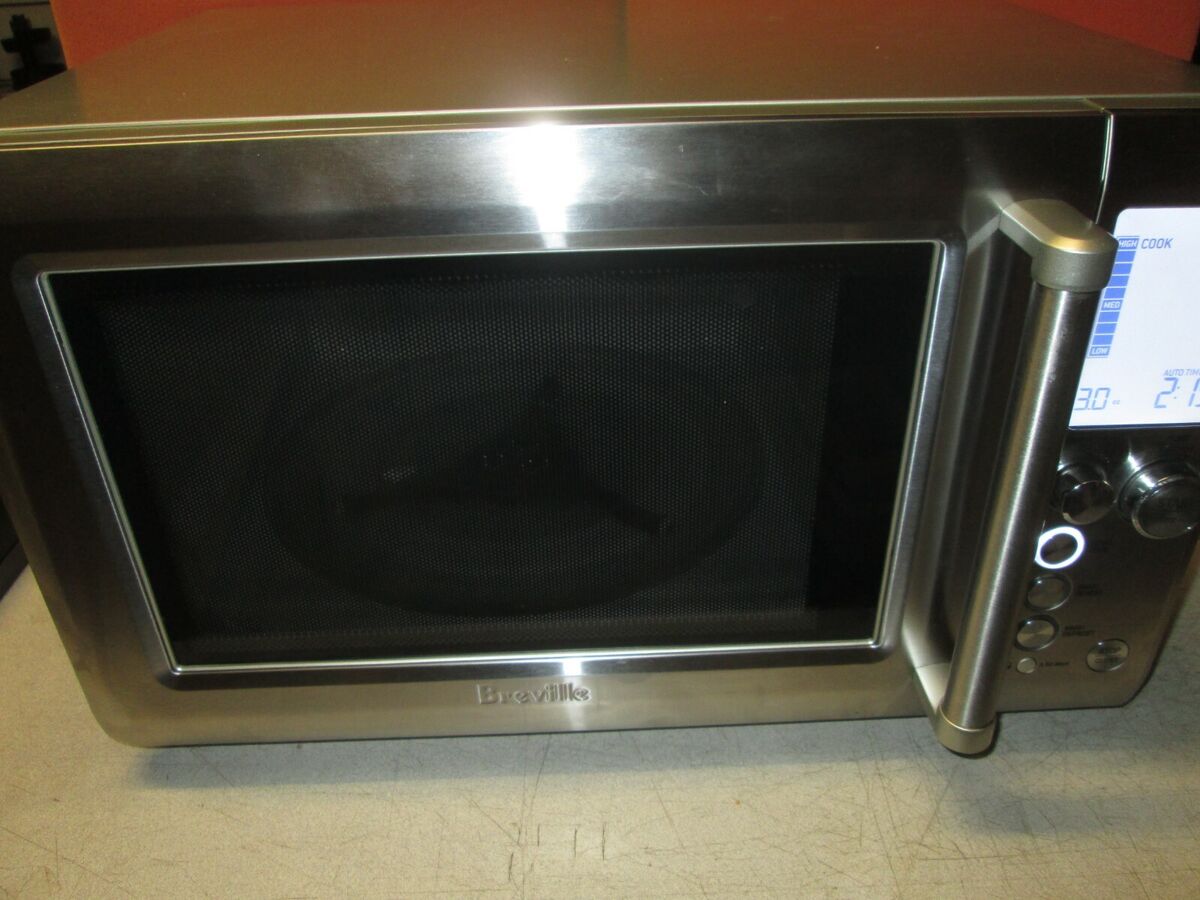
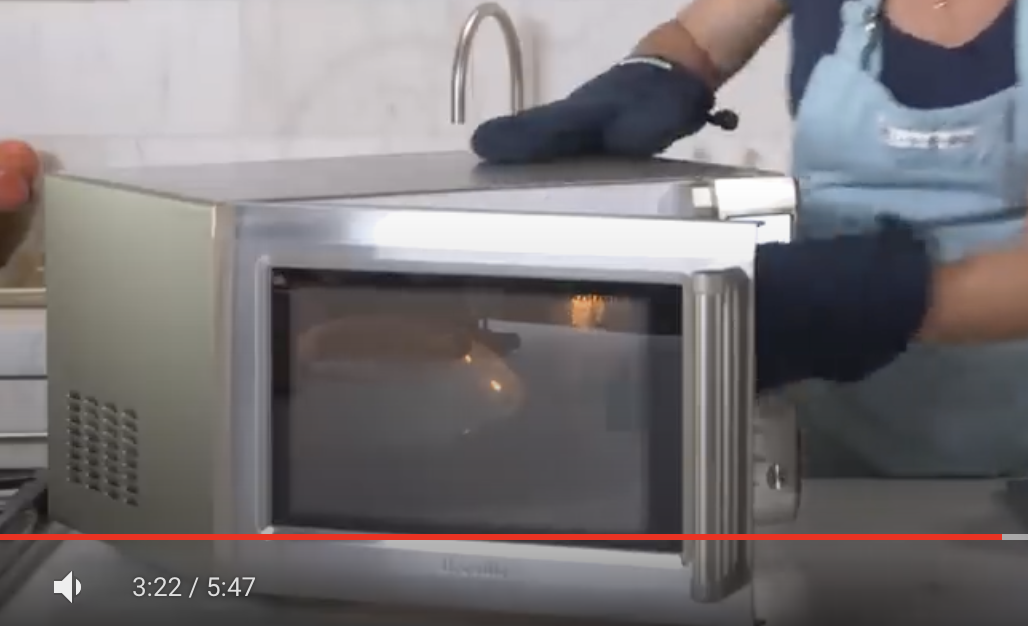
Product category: misc
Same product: yes